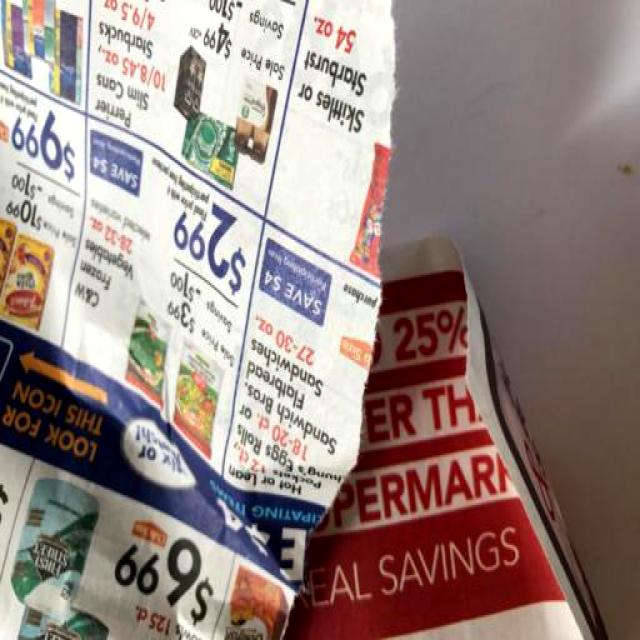
Label: Paper